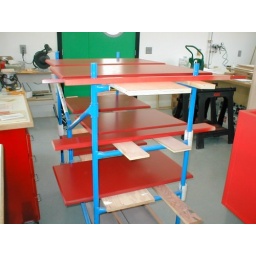
these red cabinet faces are heading for the laundry room - cabinets built by the Owner. Photo by Owner.